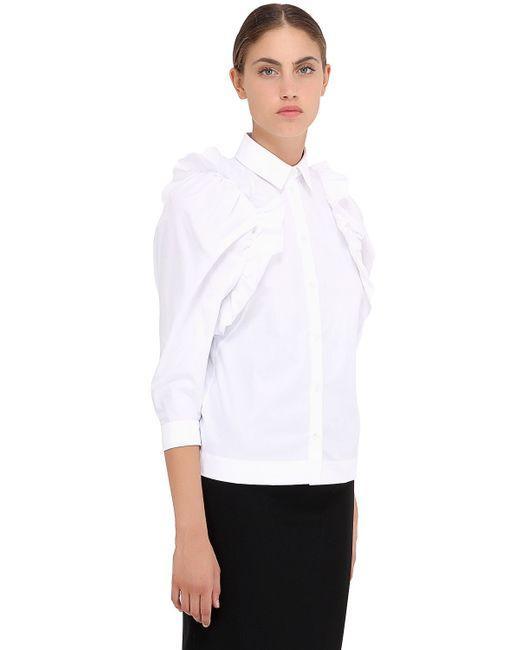
Weißes Rüschenhemd für Damen